Fist of Jesus

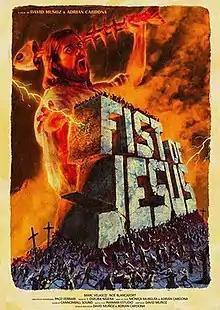
Film poster

Fist of Jesus is a 2012 Spanish splatter comedy short film about Jesus Christ in a zombie apocalypse.